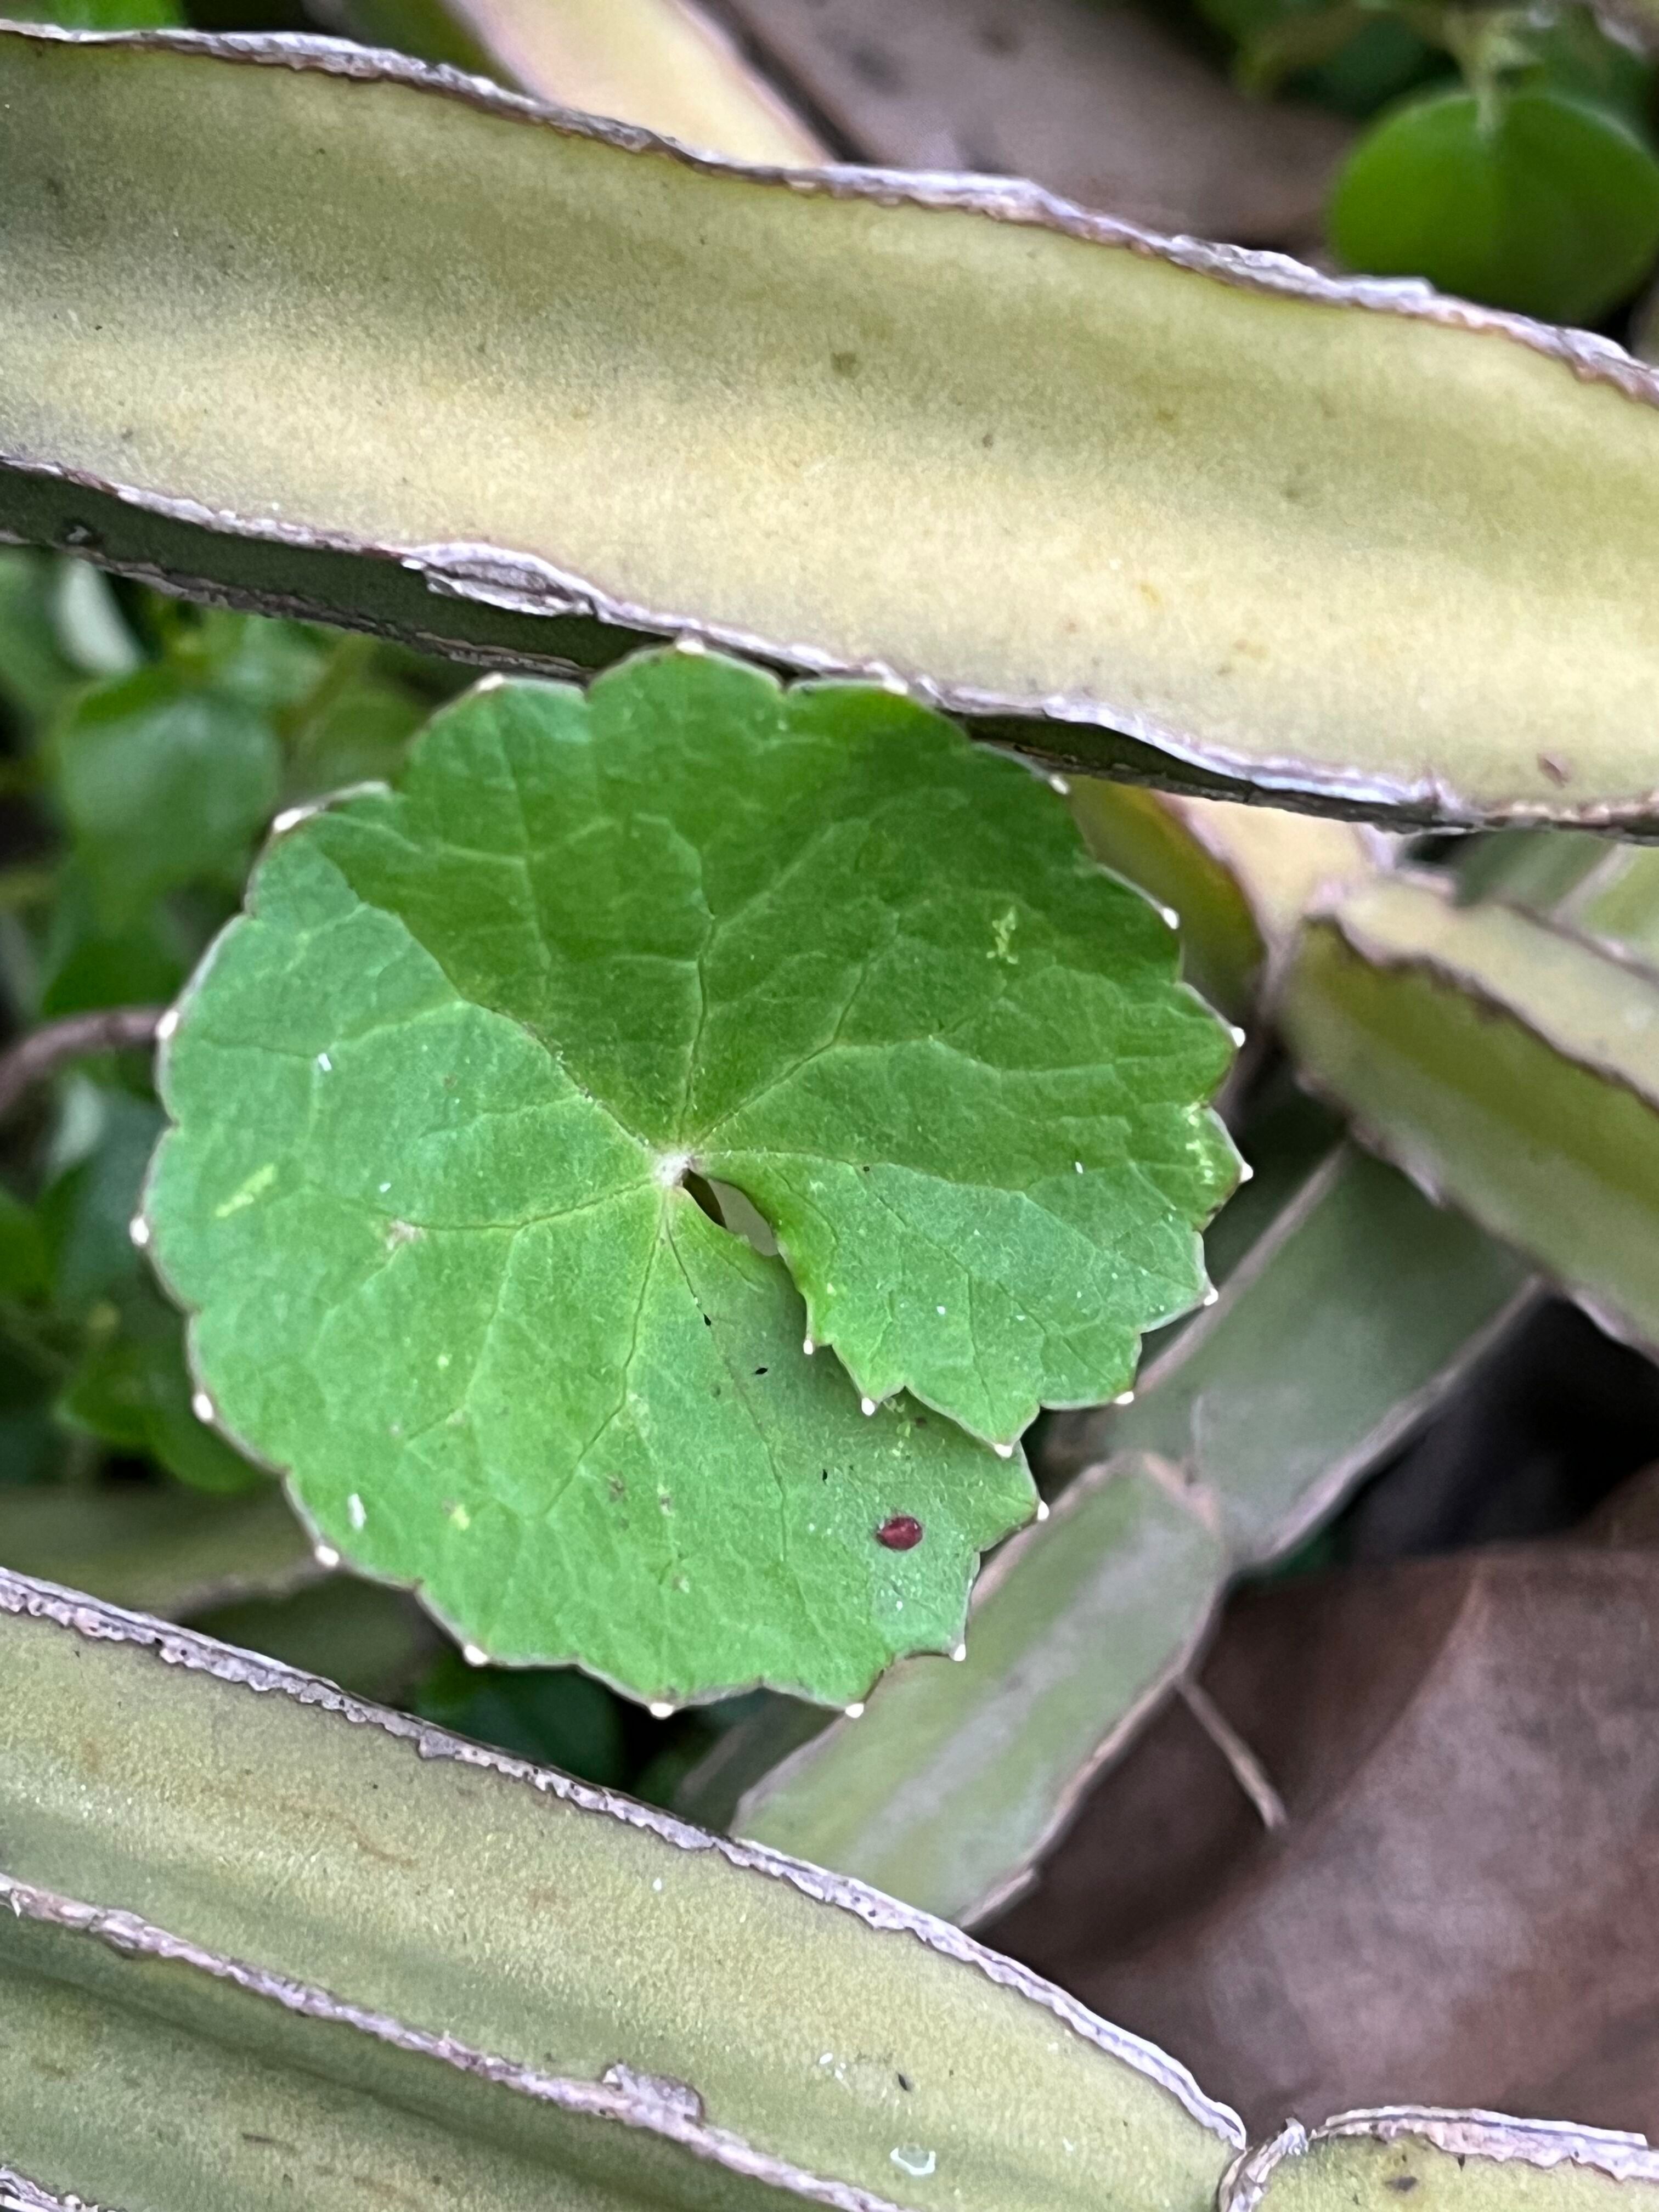
Plant species: centella-asiatica